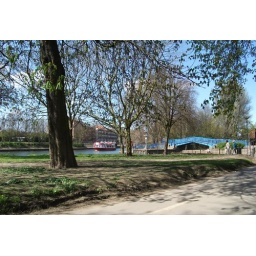
The bridge over the river Foss ... in York